Wadebridge railway station

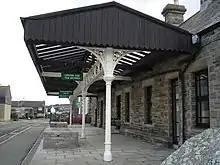
Restored platform canopy

In 1907 major alterations were made to Wadebridge station. The line towards Bodmin, up to this date single track, was doubled as far as the divergence of the North Cornwall Line from the Bodmin line, and soon after this the points at Wadebridge Junction were removed and the signalbox at that location closed. This meant that the two lines going in the Up direction from Wadebridge (towards Launceston and Bodmin respectively) were actually two parallel single-track lines once the points at Wadebridge East Signal Box had been passed. This was sited adjacent to the farm crossing that allowed access to Jubilee meadow, the field which separated the station from the river. At this time further lines were installed to the engine shed and the sand dock were also installed, the latter allowing access to the sand dock without having to use the lifting bridge which had been a hindrance as it was not strong enough to take the weight of a locomotive.